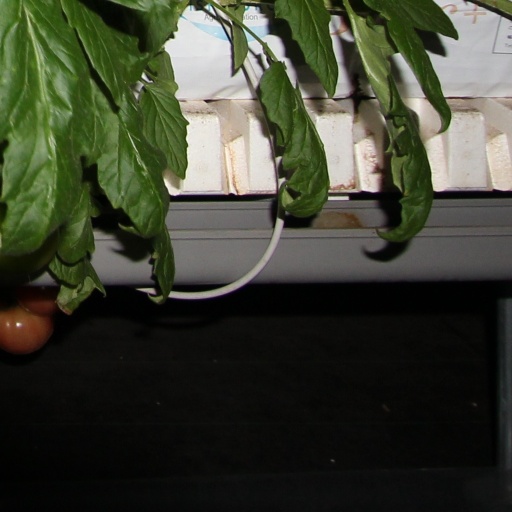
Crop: tomato